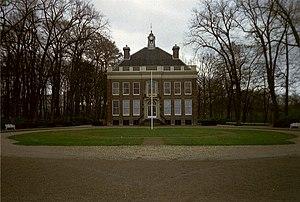
Driebergen-Rijsenburg est un village situé dans la commune néerlandaise d'Utrechtse Heuvelrug, dans la province d'Utrecht. Le 1ᵉʳ janvier 2008, le village comptait 18 490 habitants.